The Delinquents (1989 film)

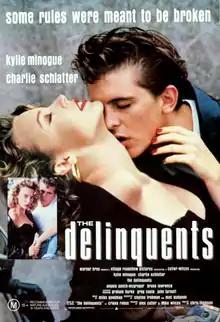
Theatrical release poster

The Delinquents is a 1989 Australian coming-of-age romantic drama film directed by Chris Thomson from a screenplay by Clayton Frohman and Mac Gudgeon, based on Criena Rohan's 1962 book of the same name. It is the first film by Village Roadshow Pictures. It stars Kylie Minogue (in her feature film debut) and Charlie Schlatter as the main characters Lola and Brownie, and was filmed in the Queensland locations of Brisbane, Maryborough and Bundaberg.